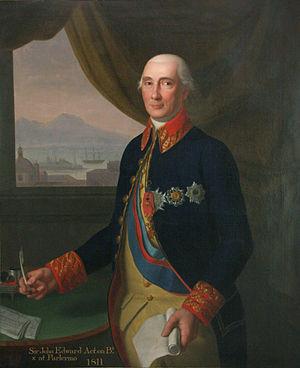
John Francis Edward Acton, 6ᵉ baronnet, est un homme politique italien, Premier ministre du royaume de Naples sous Ferdinand IV de Naples.
La Marine royale du Royaume des Deux-Siciles sont les terminologies officielles, telles qu'elles apparaissent dans les documents de l'époque, de la marine militaire du Royaume des Deux-Siciles, qui avec l'armée royale constituait les forces armées du Royaume. Le terme Regio, parfois utilisé aujourd'hui, fut introduit seulement après l'annexion au Royaume de Sardaigne.